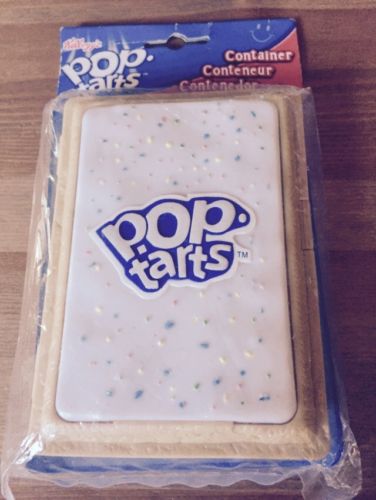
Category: toaster